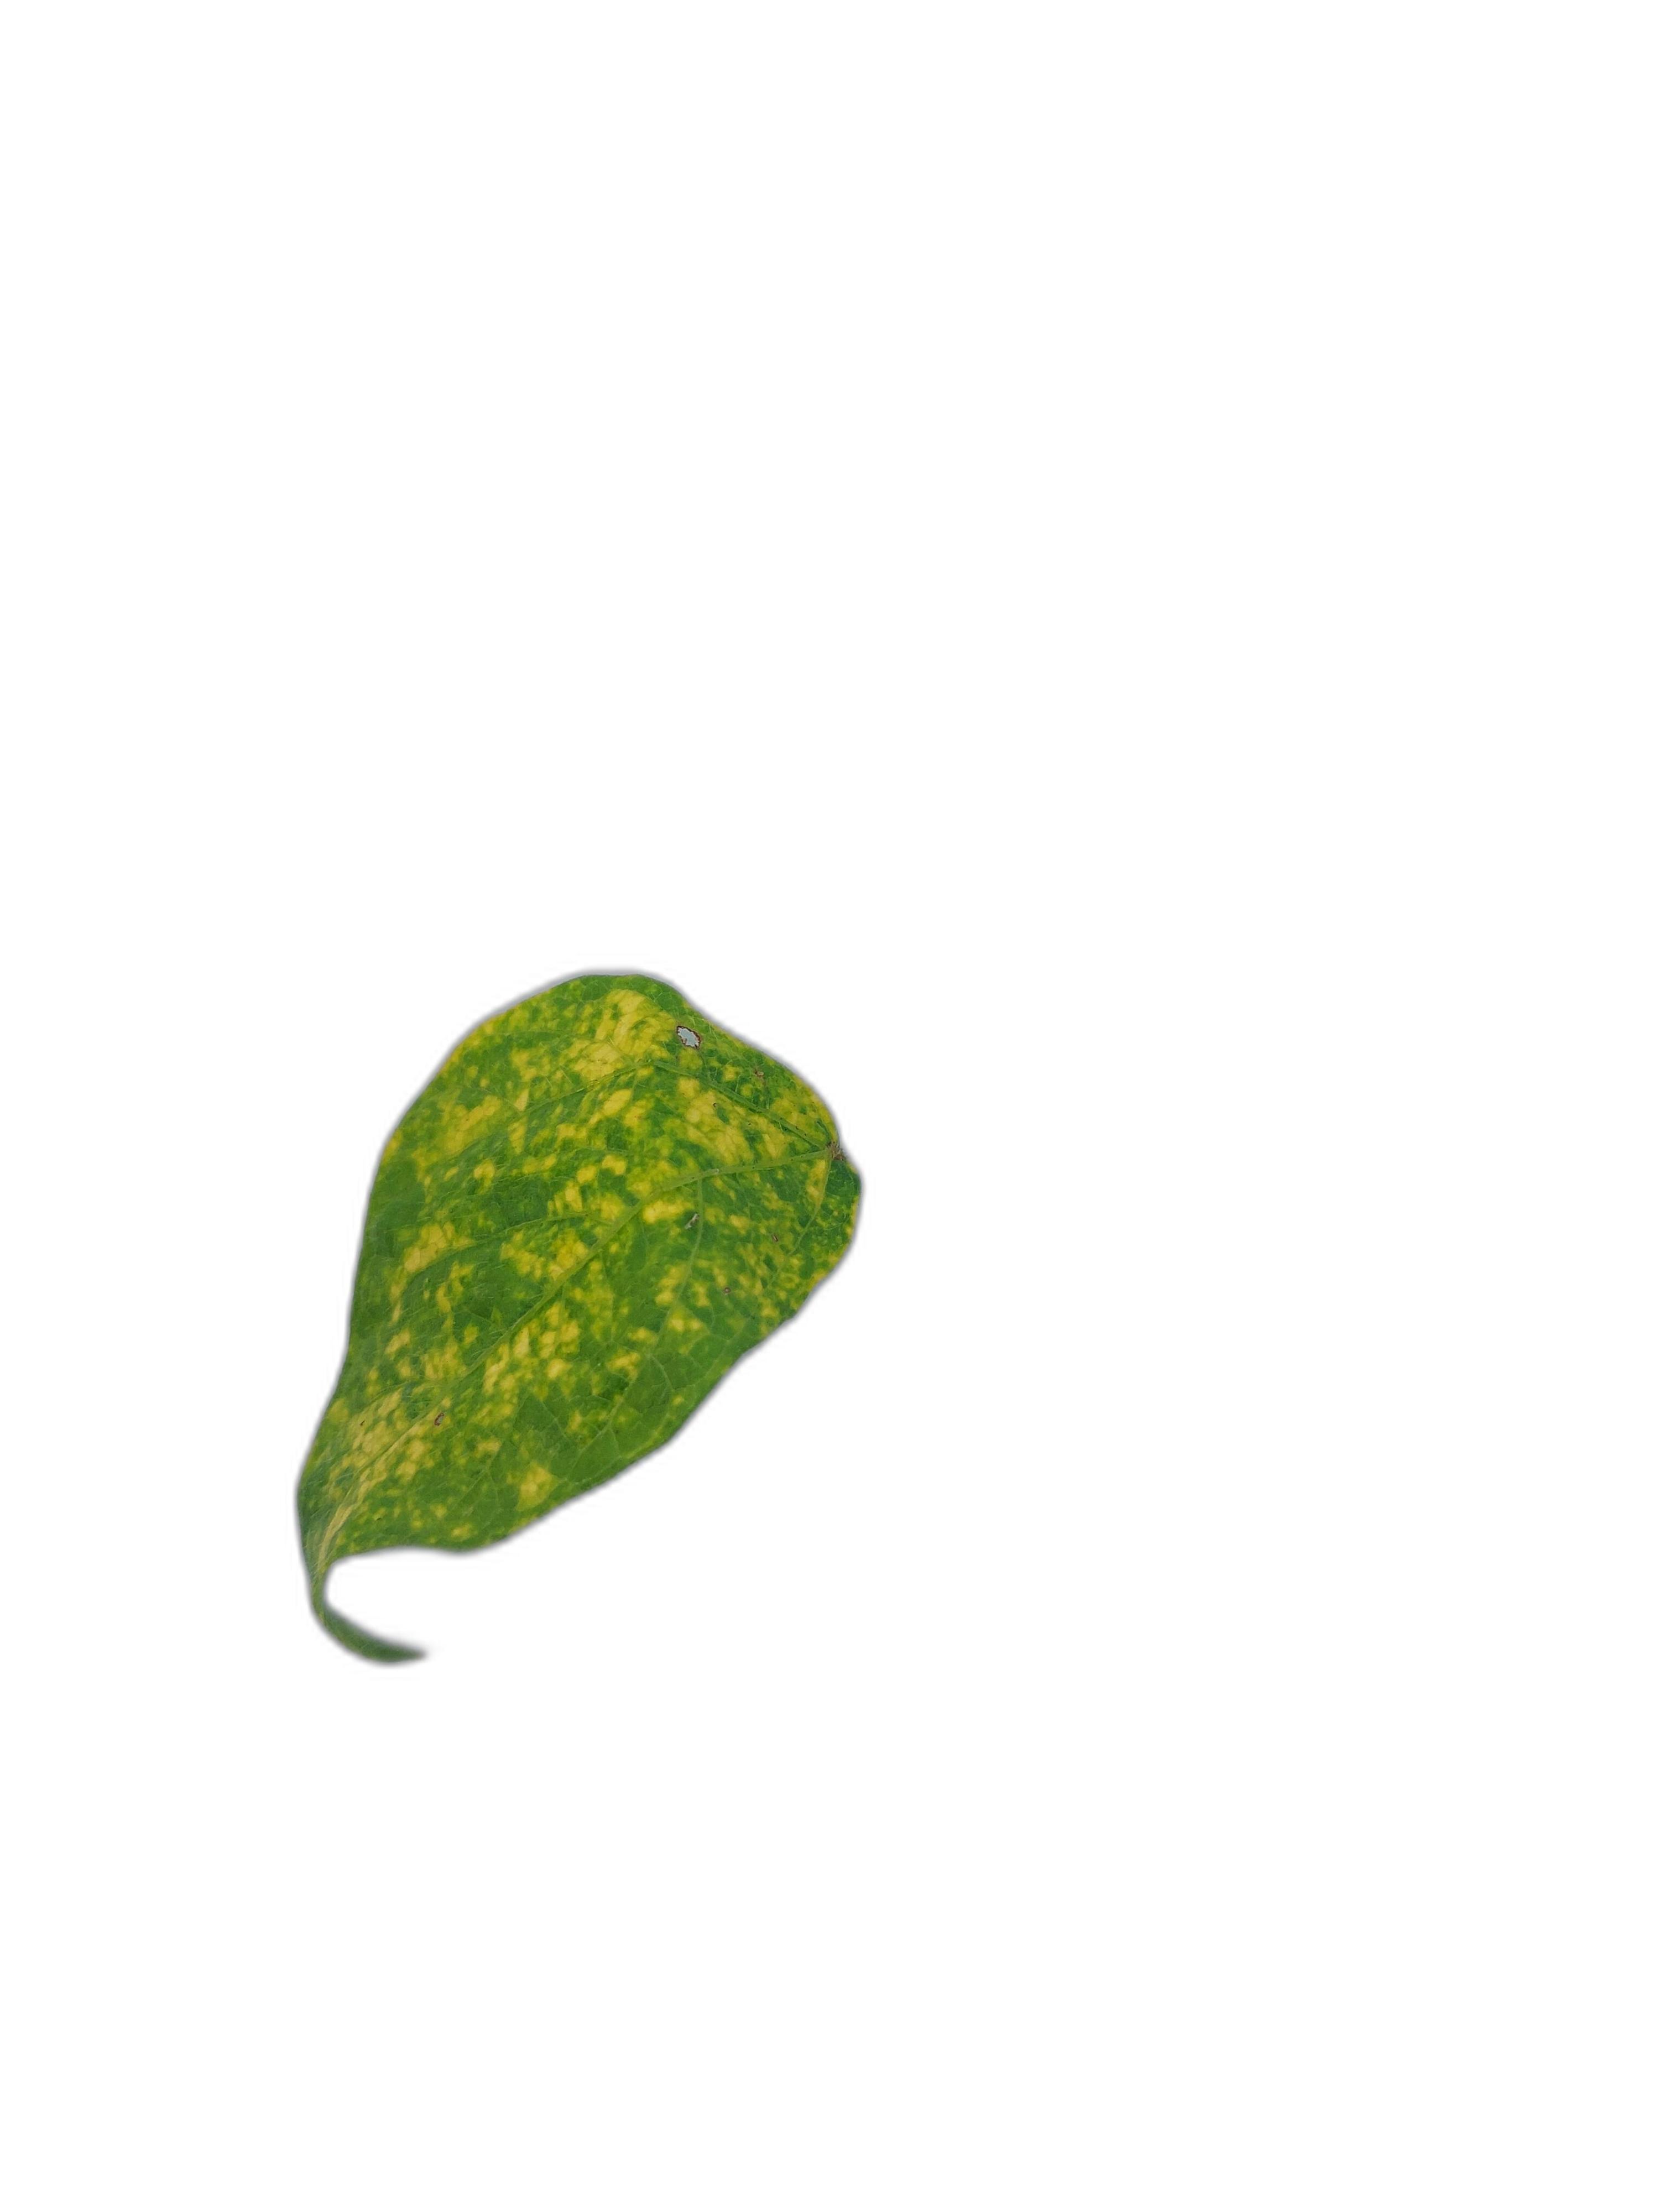
Label: Yellow Mosaic